Something Big (film)

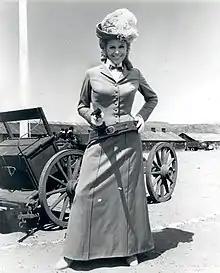
Honor Blackman on set

Vincent Canby of "The New York Times" found it perversely humorous: "Like being stuck on a subway, or bearing witness to a mugging on the other side of the street, watching "Something Big" is a group experience of a contemporary, if secondary, order. ... Mr. Martin grins his way through it, wearing an extremely handsome, well-cut suede coat. He is the centerpiece of a fiction that occasionally recalls the sentimentality of John Ford, with mock seriousness, as well as the inane cheeriness of those TV Westerns whose heroes never die, but just go into reruns."